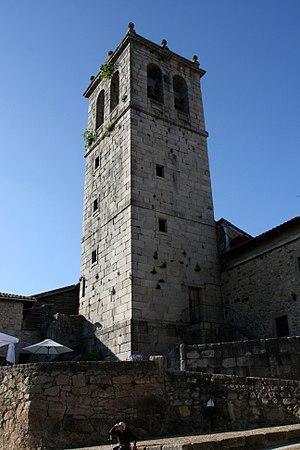
Miranda del Castañar est une commune de la province de Salamanque dans la communauté autonome de Castille-et-León en Espagne.